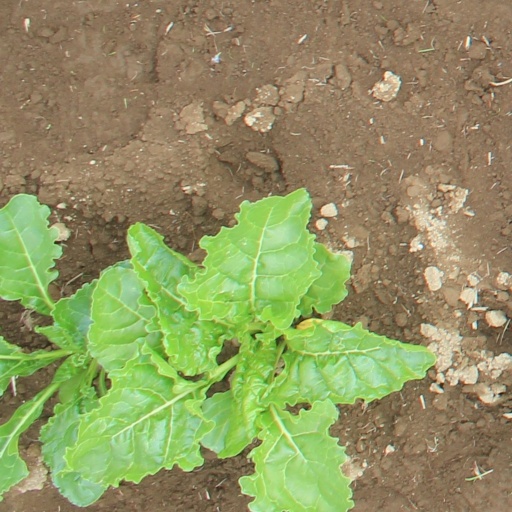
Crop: sugar beet